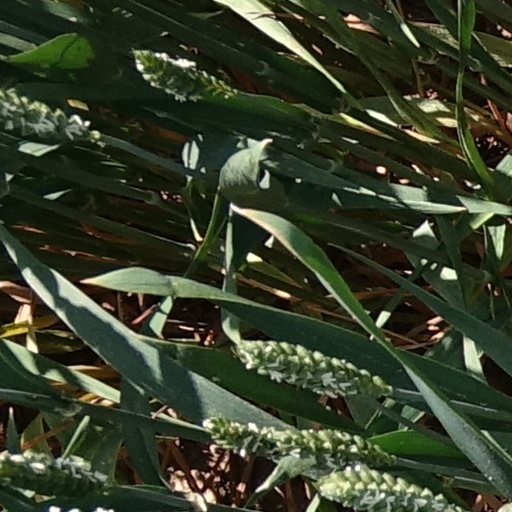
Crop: wheat